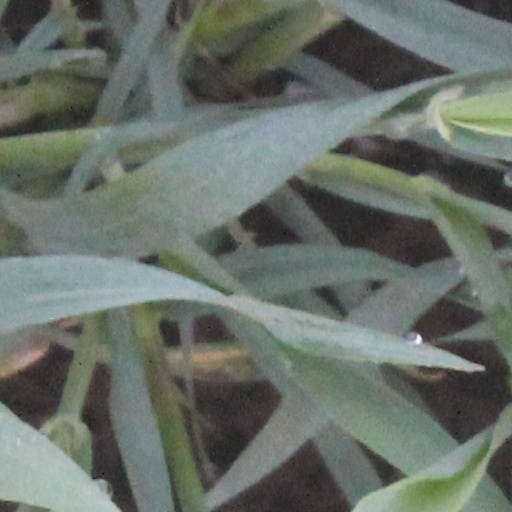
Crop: wheat